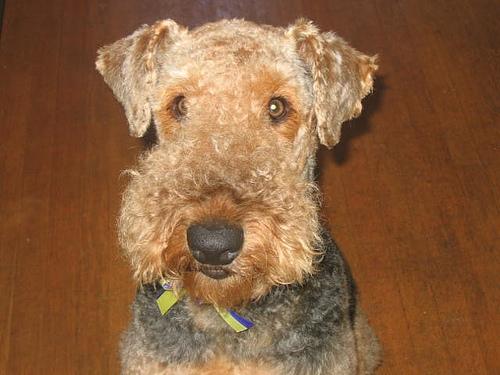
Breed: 200-n000008-Airedale